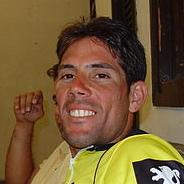
Age: 26